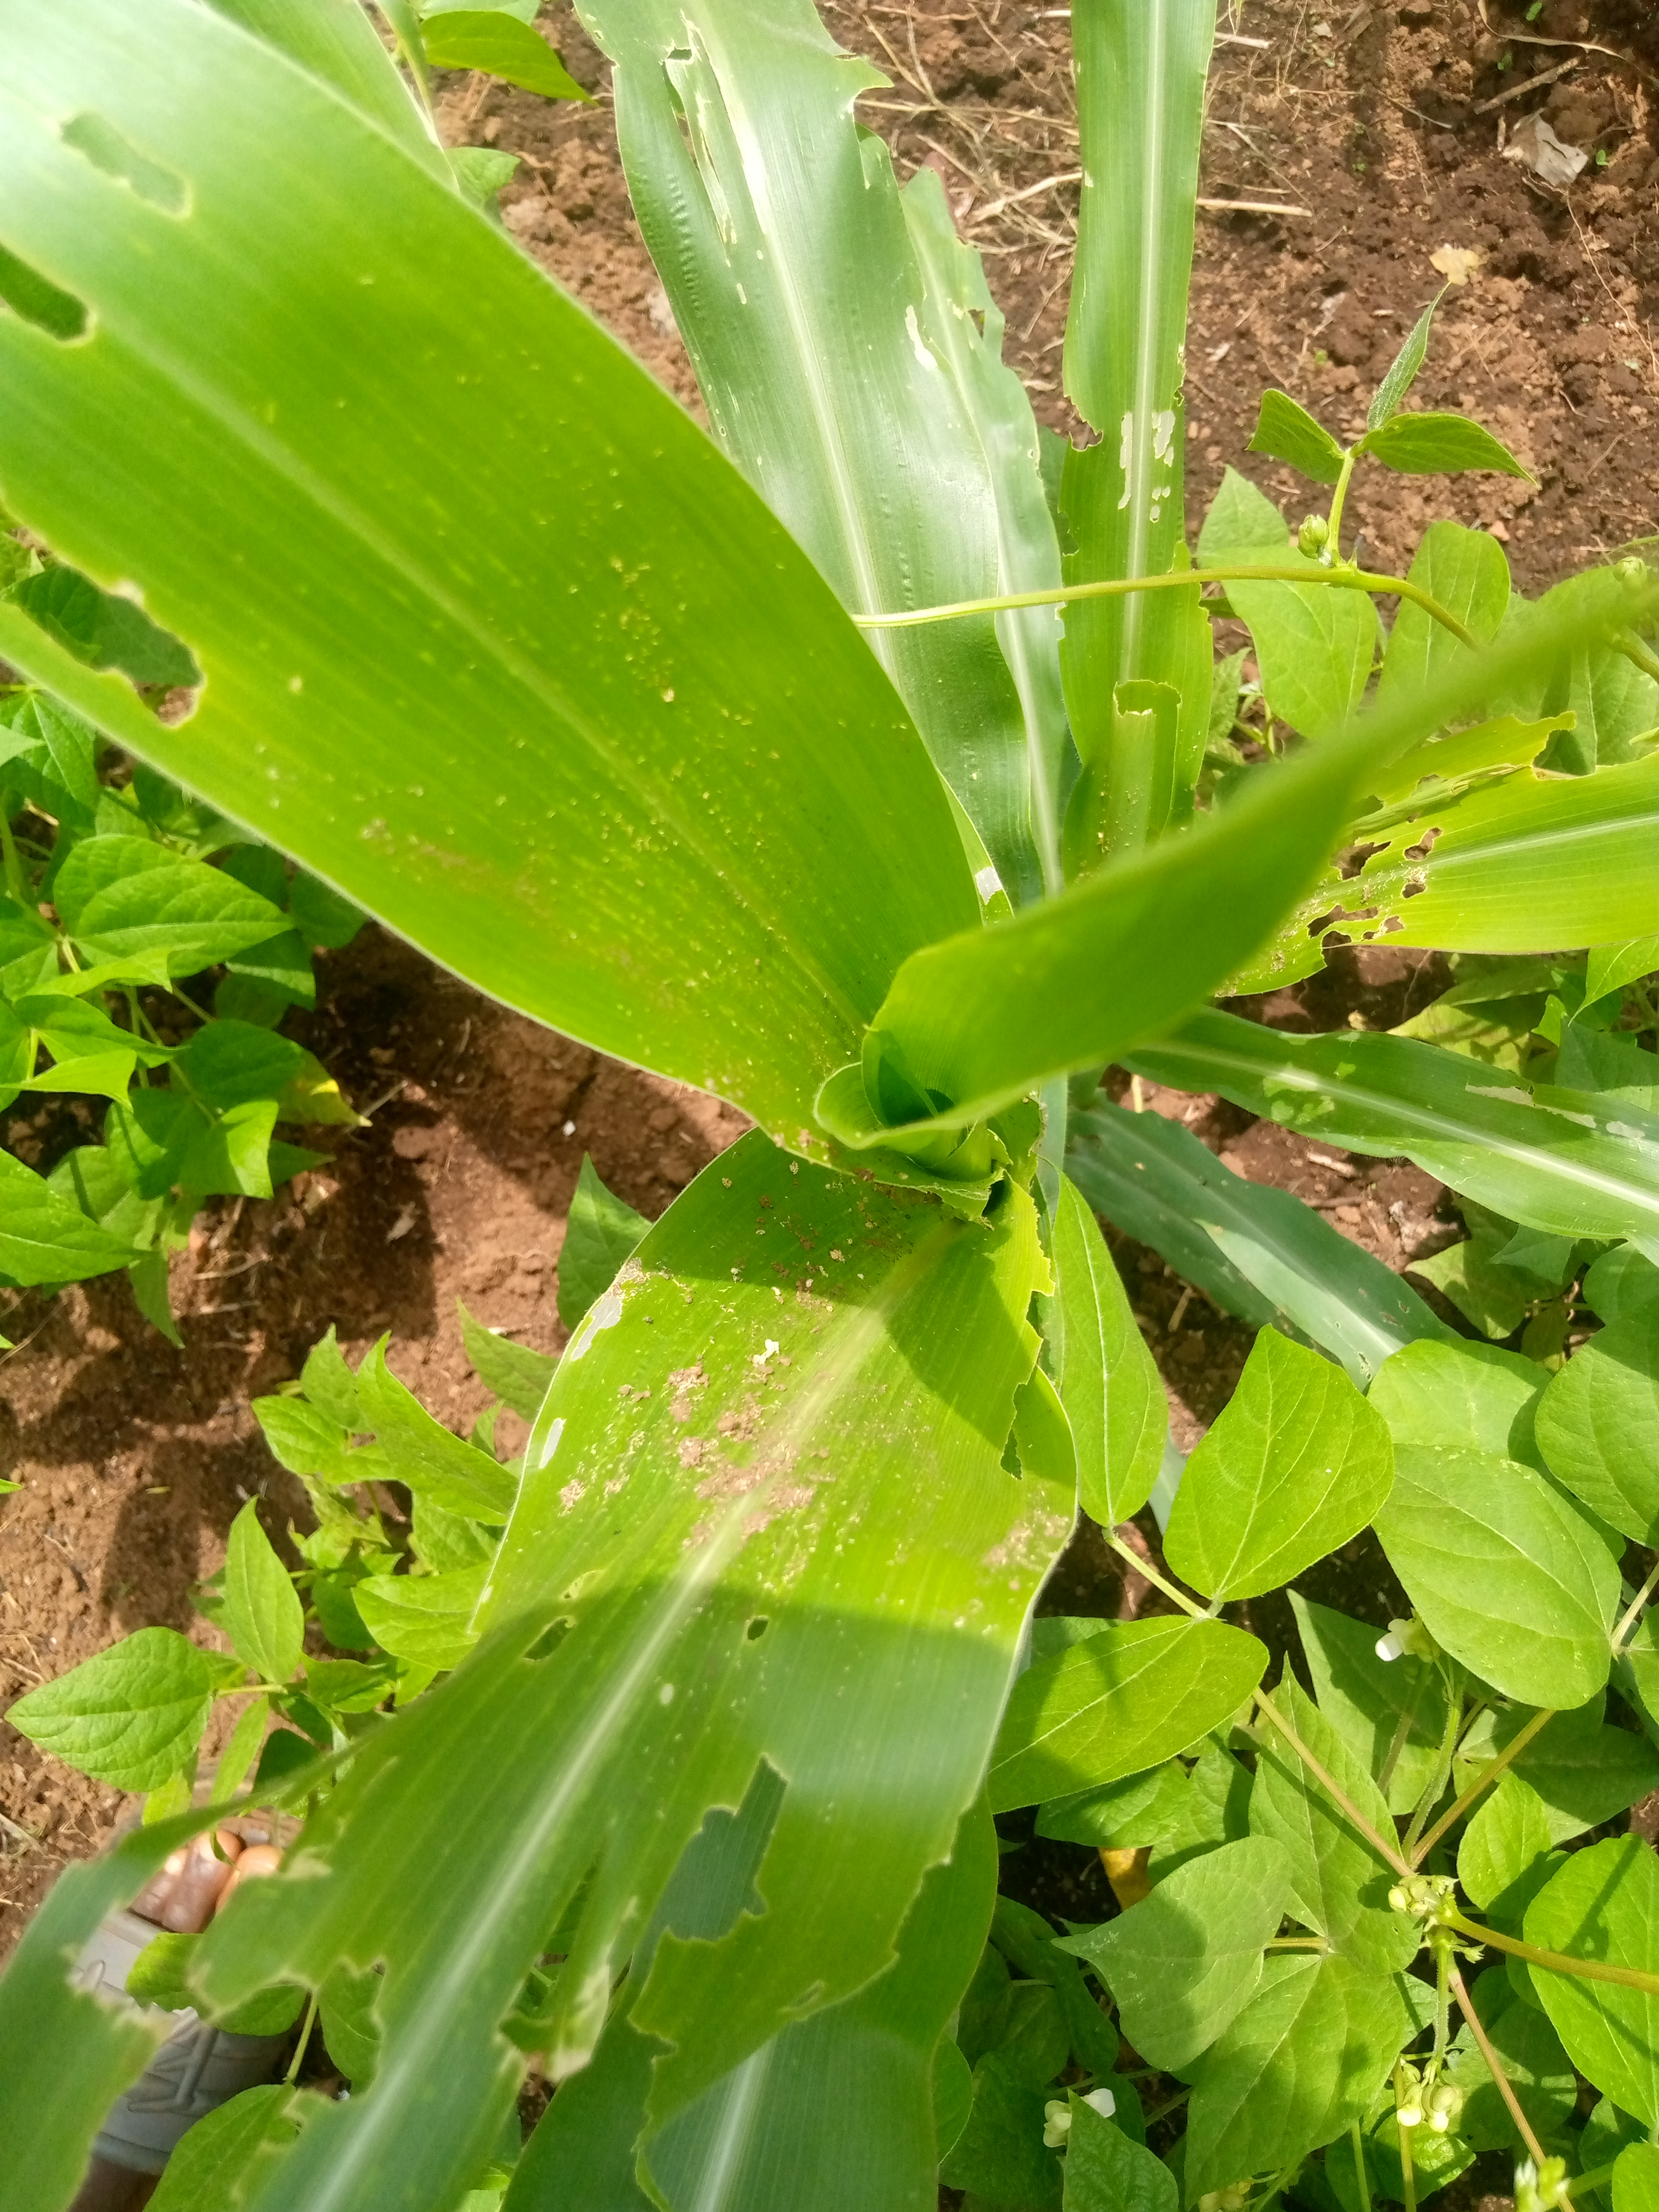
Label: spodoptera_frugiperda